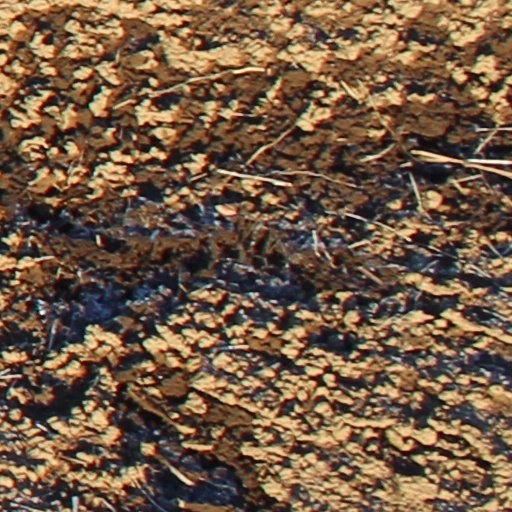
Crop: wheat